List of New Hampshire historical markers (226–250)

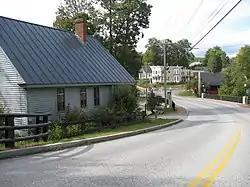
Enfield Village Historic District

"Location: West side of NH 28 (Pinewood Road) north of entrance to Bear Brook State Park"